German European School Singapore

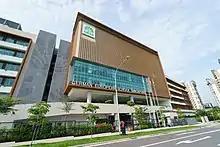
GESS International School Campus

GESS (German European School Singapore) is an international, multi-lingual, co-educational school in Singapore. GESS provides education to 1,800 students from more than 65 nationalities.